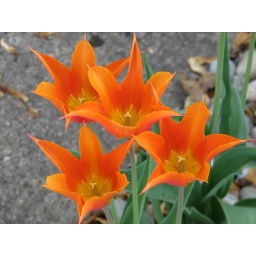
you see the flowers are near the edge of sidewalk by bigshoot1966